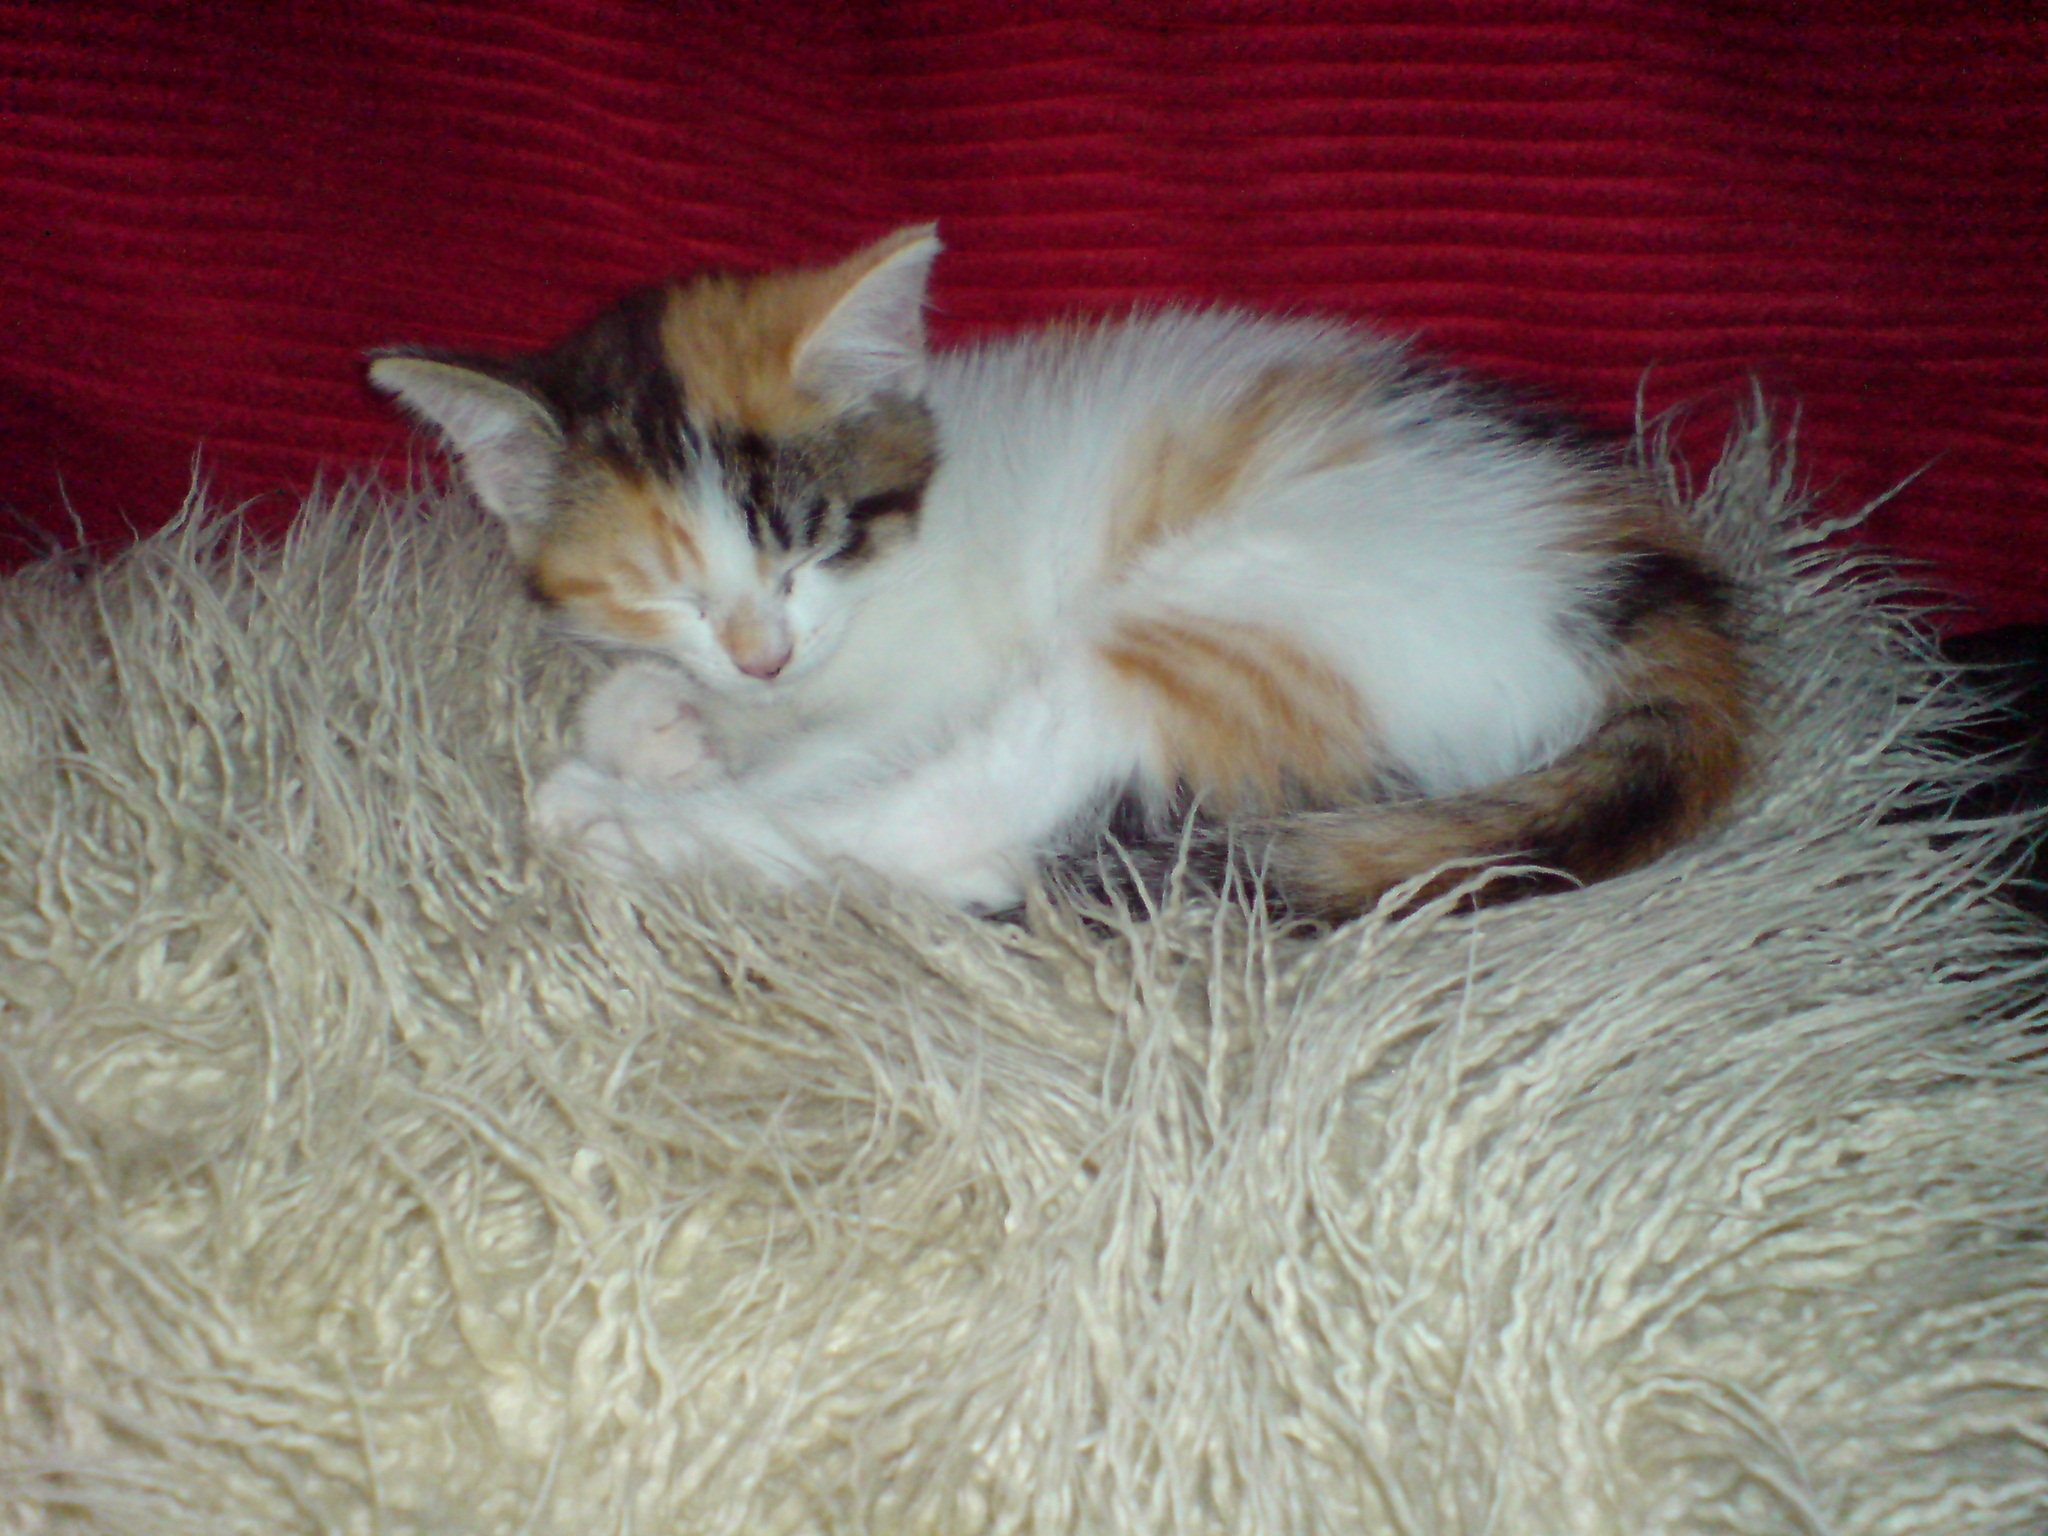
outdoor, kitten, cat, feline, mammal, garden, whiskers, vertebrate, domestic, tortoiseshell, maine coon, norwegian forest cat, small to medium sized cats, cat like mammal, domestic long haired cat